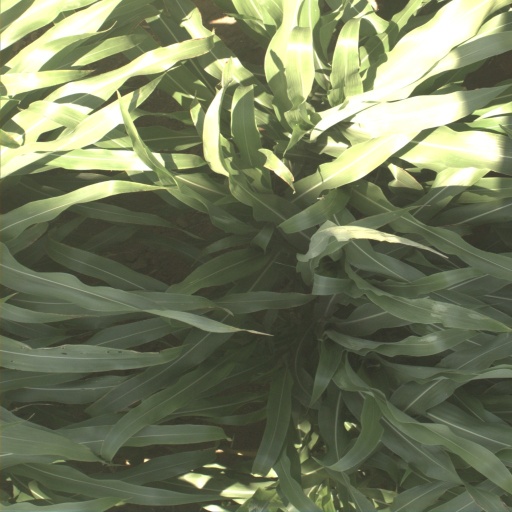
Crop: sorghum